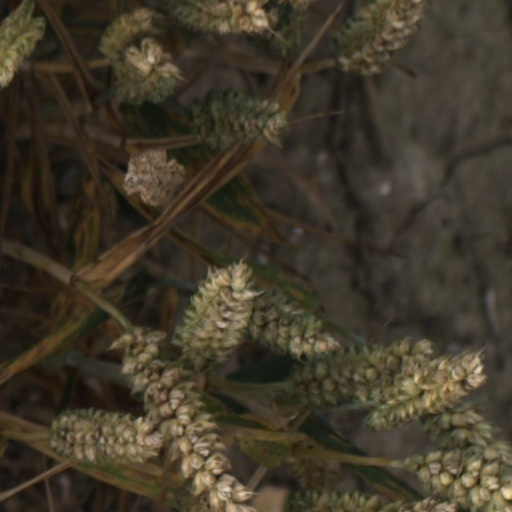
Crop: wheat